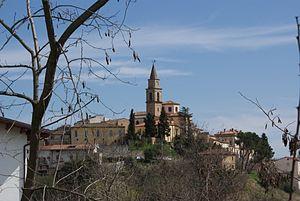
Bellante est une commune de la province de Teramo dans les Abruzzes en Italie.